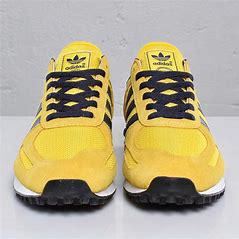
Brand: Adidas
Model: La Ii